Zlatomir Zagorčić

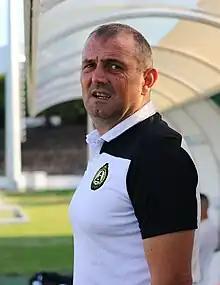
Zagorčić with Slavia Sofia in 2019

Zlatomir Zagorčić (born 15 June 1971) is a former footballer. Born in Yugoslavia, he represented Bulgaria at international level.